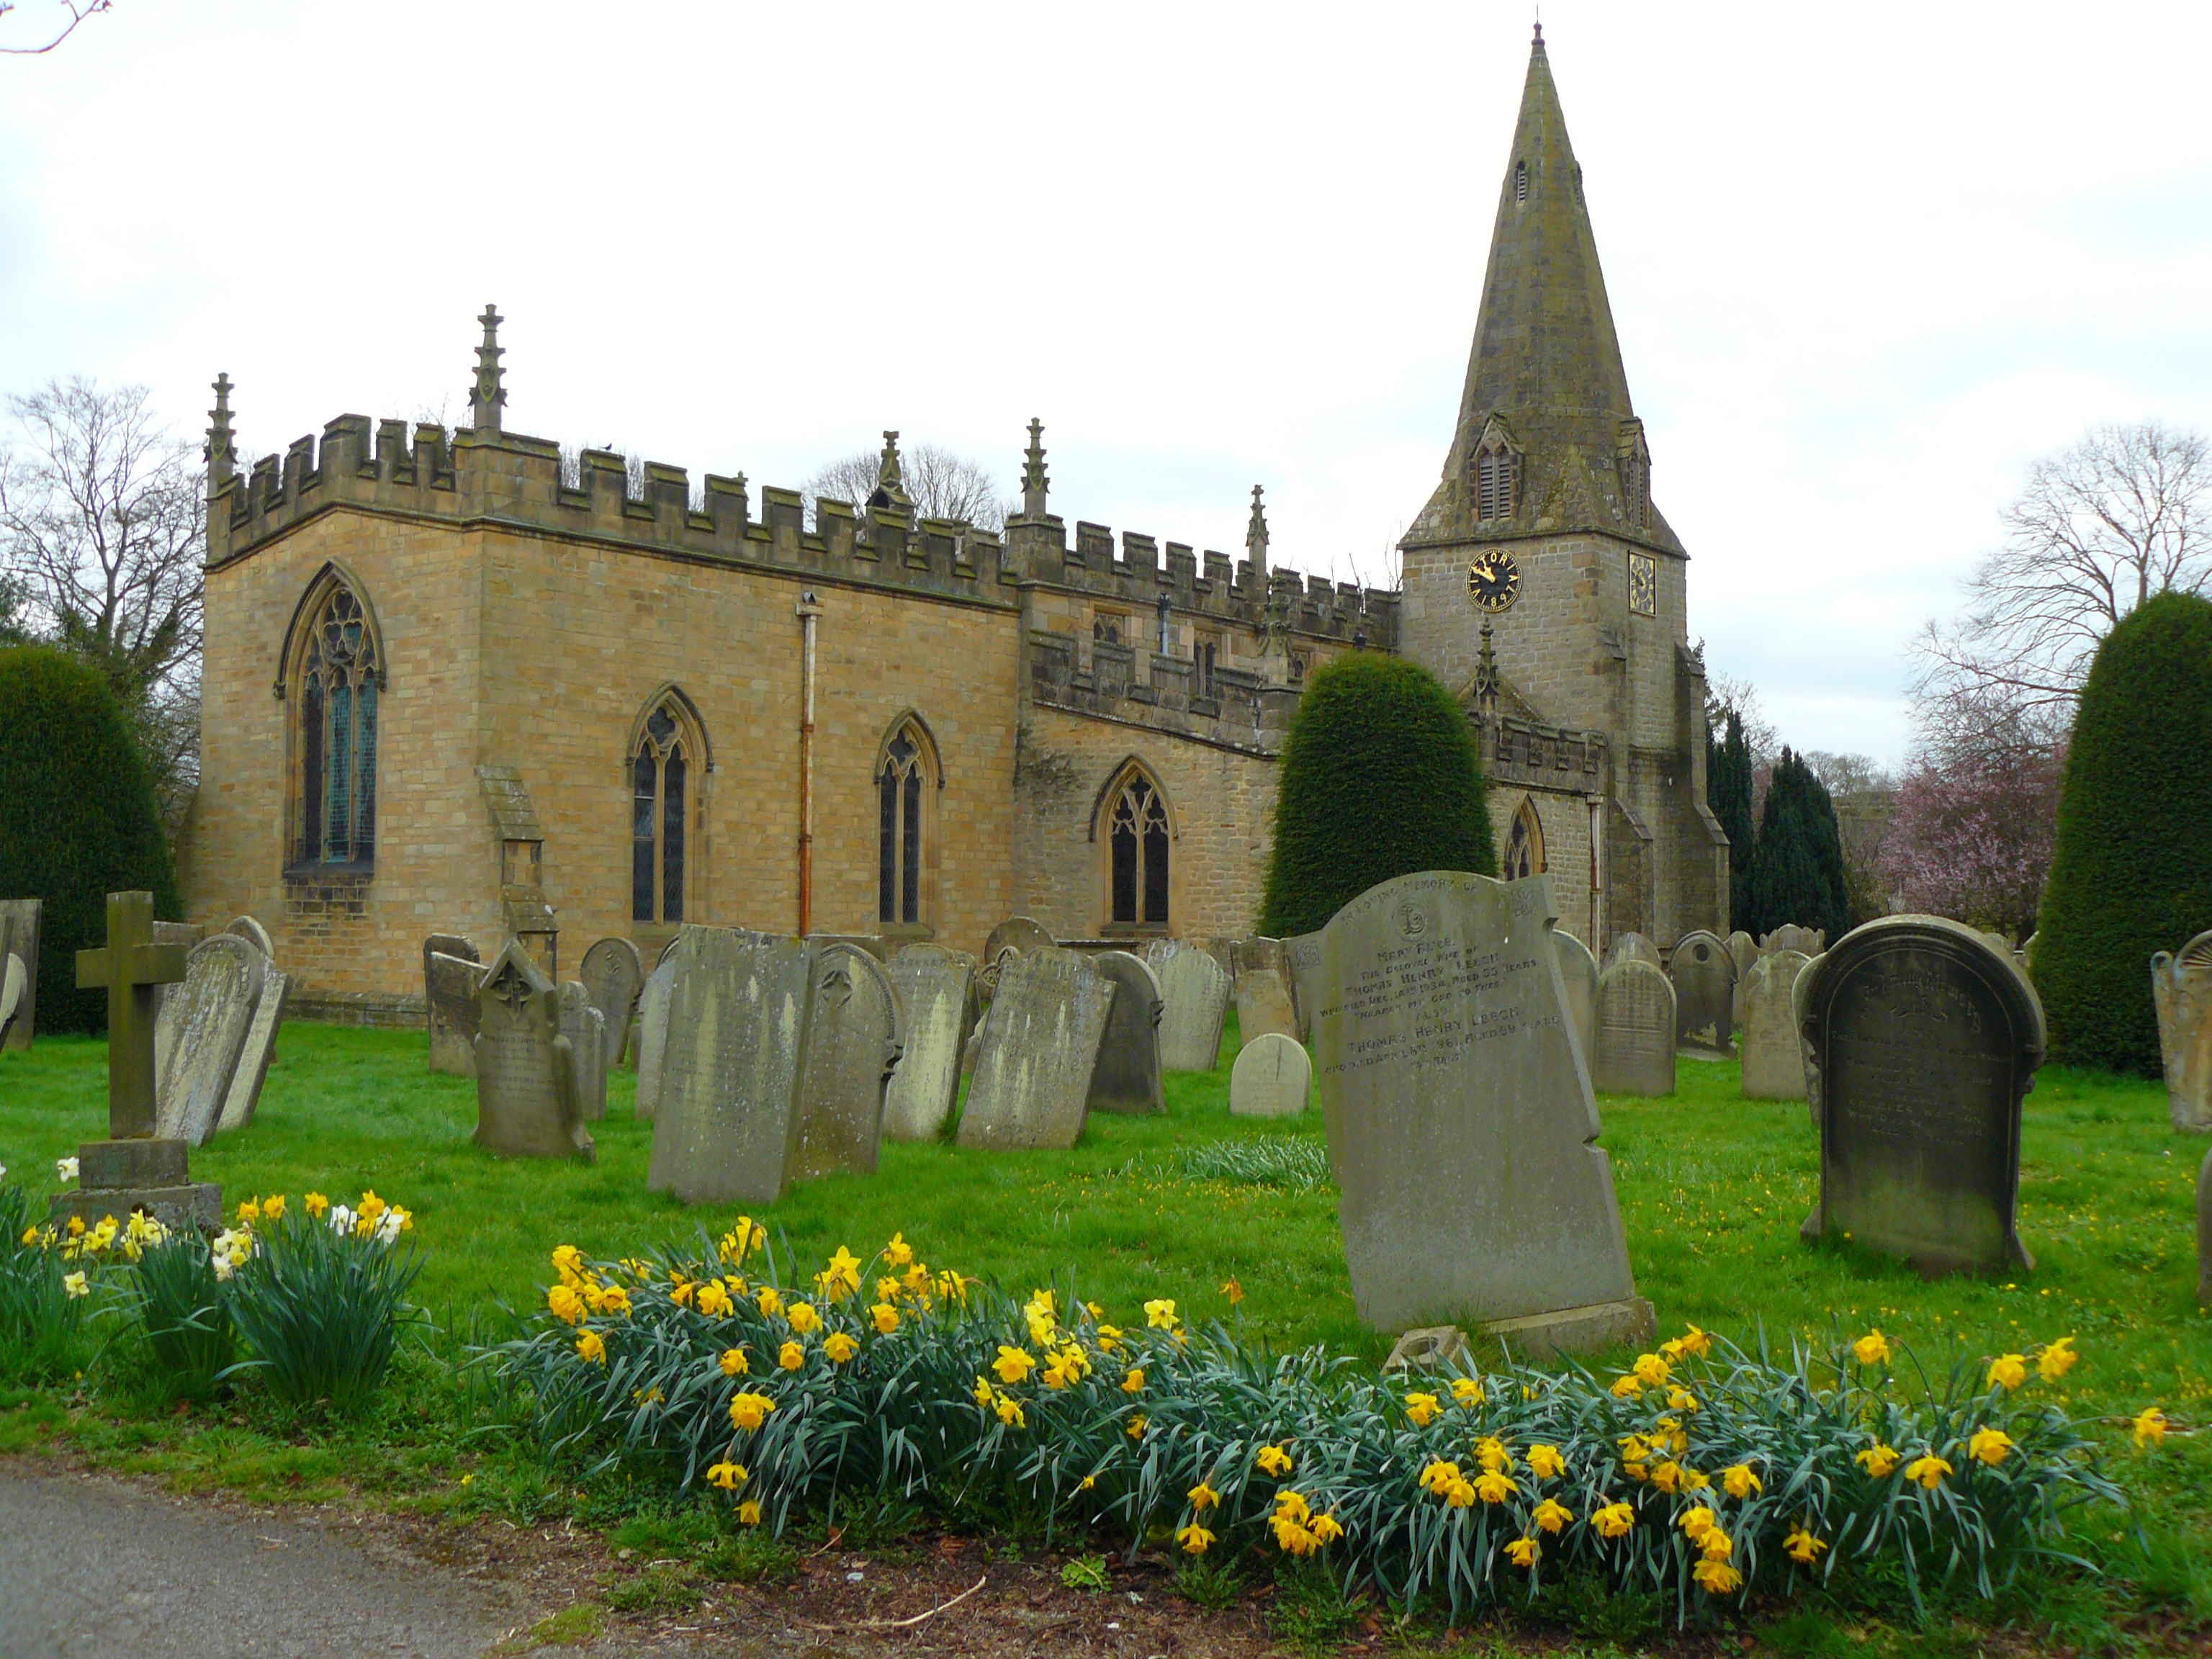
church, medieval architecture, chapel, building, headstone, spring, almshouse, estate, place of worship, plant, grass, architecture, meadow, garden, flower, historic site, parish, chateau, history, abbey, landscaping, spanish missions in california, wildflower, lawn, stately home